Question: Please indicate a possible affordance area of the bed that can be used for sitting on
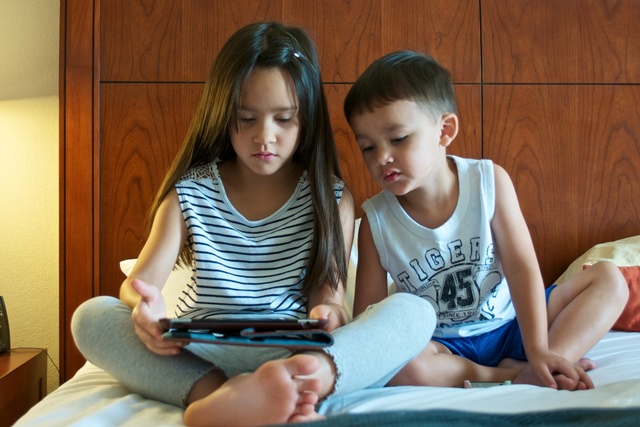
Answer: [14.5, 305.5, 637.5, 426.5]